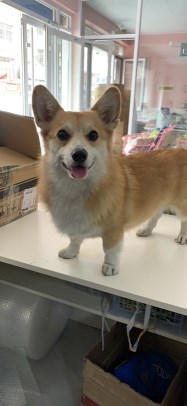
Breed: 2909-n000116-Cardigan